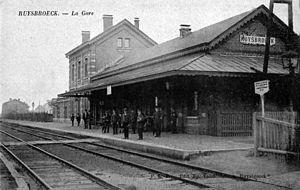
Intérieur de la gare de Ruisbroek, vers 1900.
La gare de Ruisbroek ou gare de Ruysbroeck est une gare ferroviaire belge de la ligne 96 de Bruxelles-Midi à Quévy, située à Ruysbroeck sur le territoire de la commune de Leeuw-Saint-Pierre dans la province du Brabant flamand en région flamande.